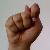
The image shows a hand gesture representing the letter 'T' in Indian Sign Language.